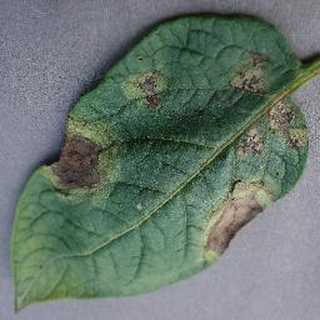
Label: potato_late_blight